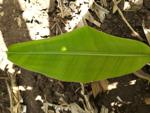
Label: xamthomonas